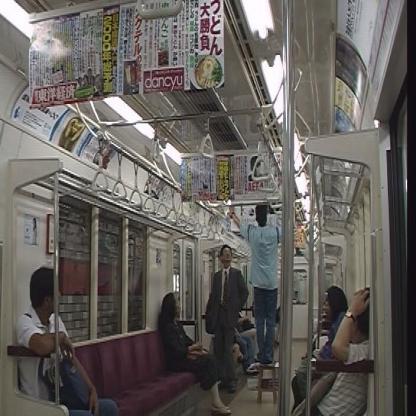
Scene: Indoor